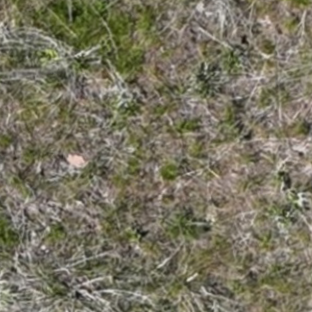
Month: may